Fit for a King

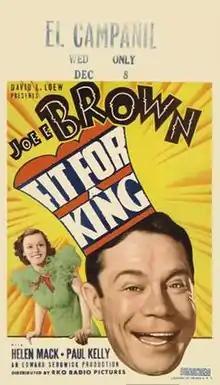

Fit for a King is a 1937 American comedy film starring Joe E. Brown and directed by Edward Sedgwick.